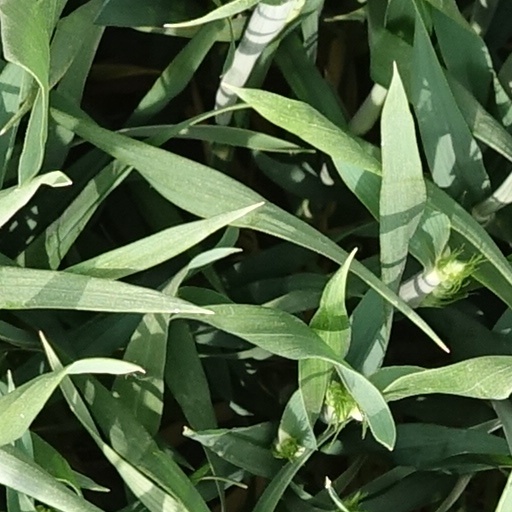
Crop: wheat